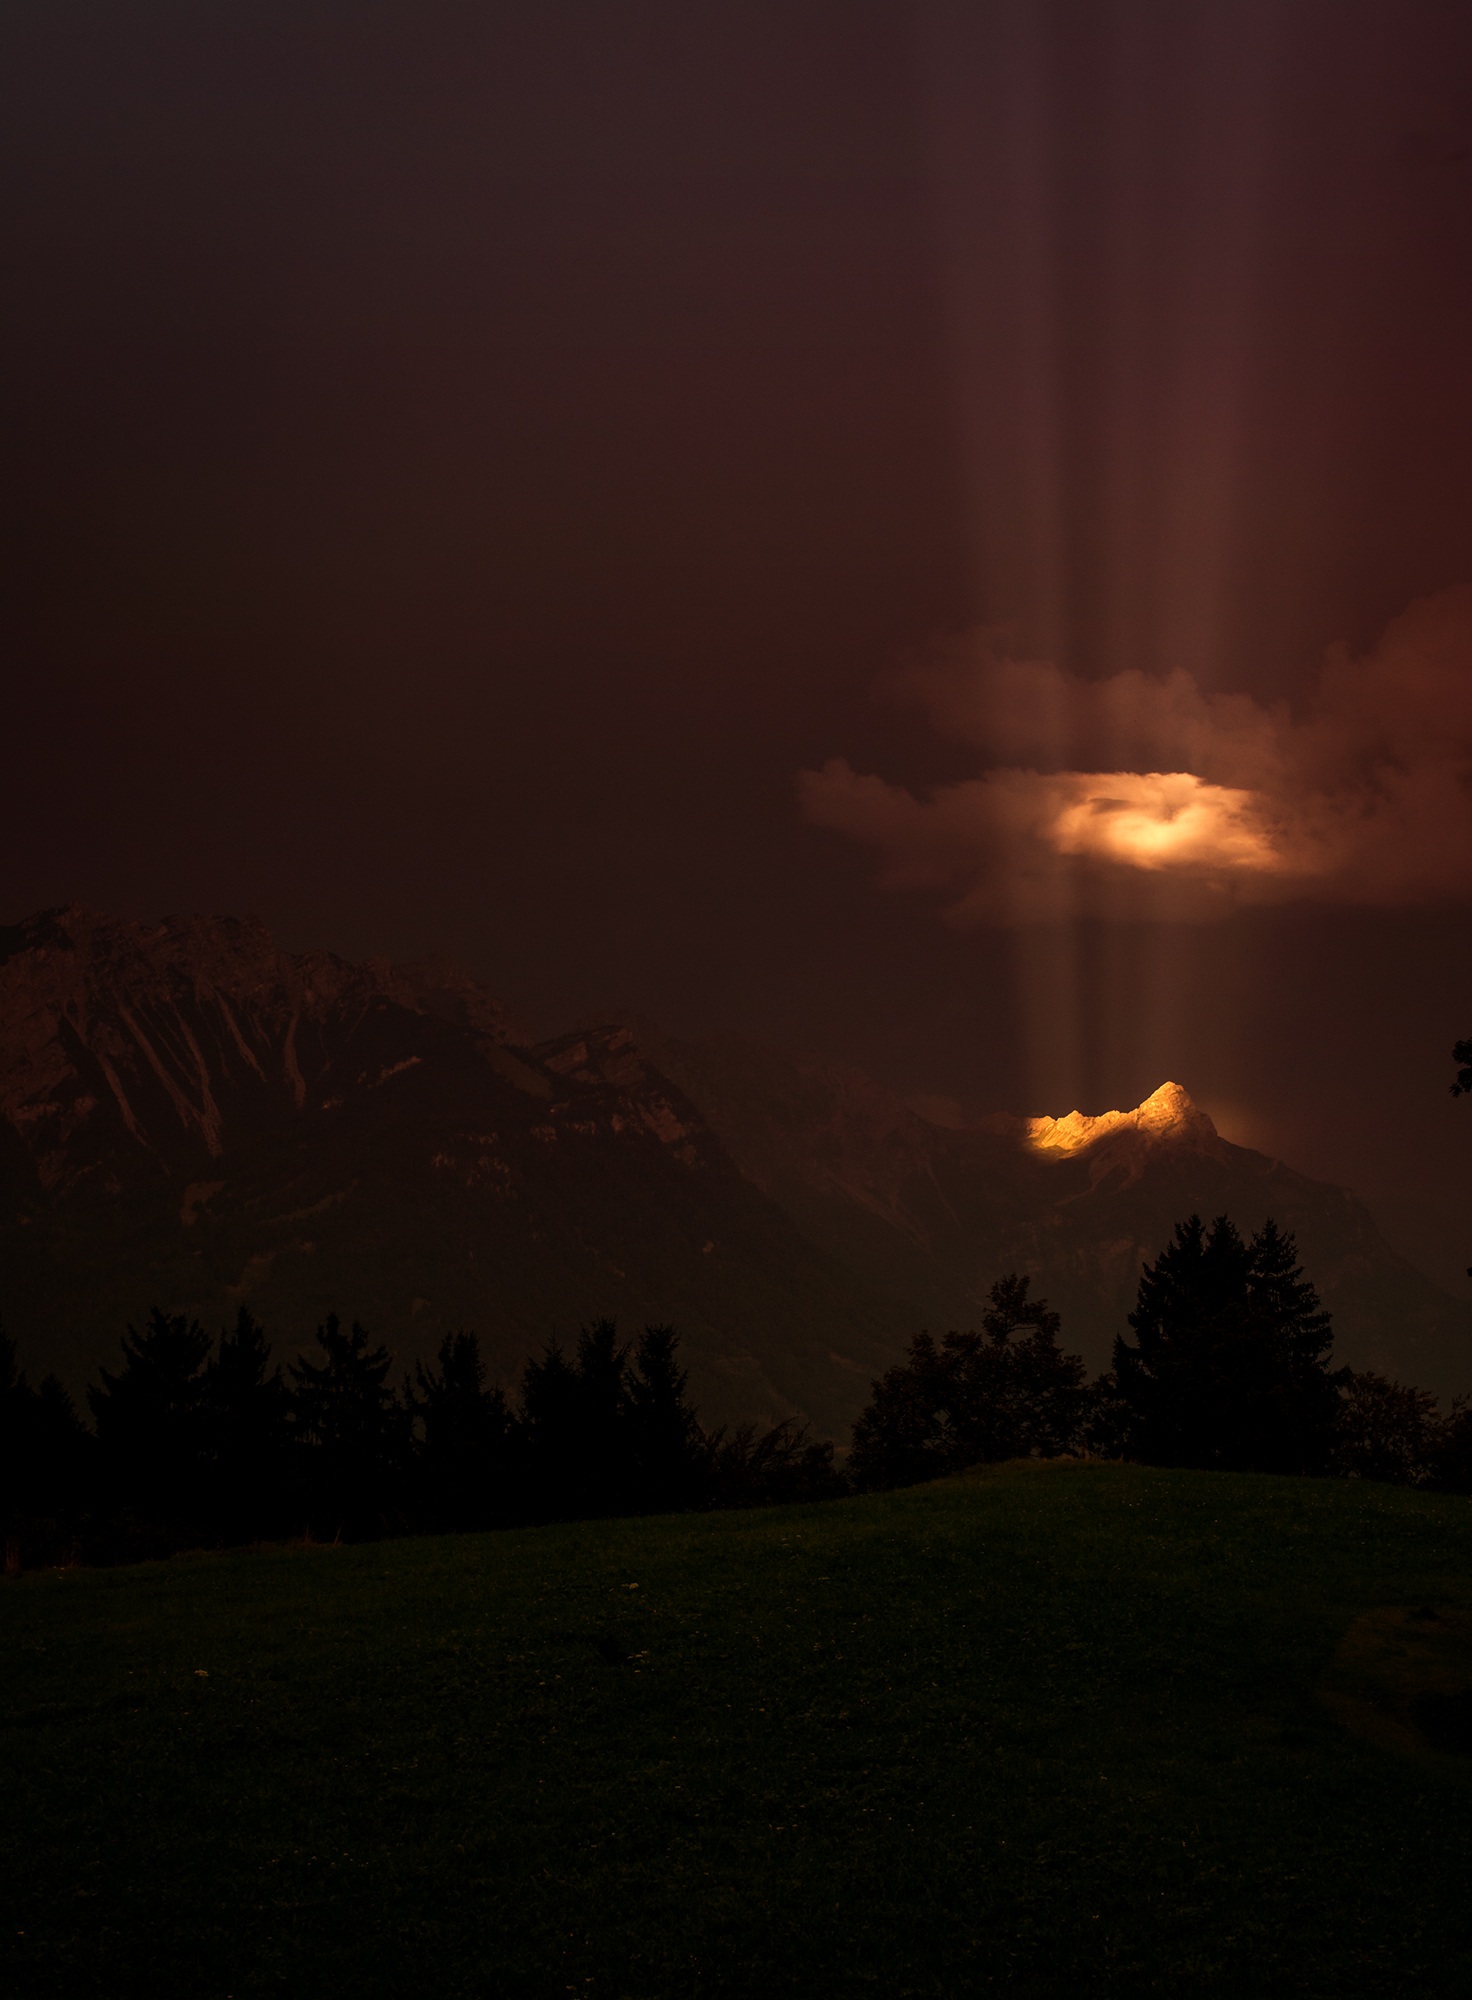
landscape, nature, horizon, light, cloud, sky, sunrise, sunset, night, sunlight, morning, dawn, atmosphere, dusk, evening, reflection, scenic, autumn, weather, darkness, moonlight, clouds, mountains, mood, weather mood, atmospheric phenomenon